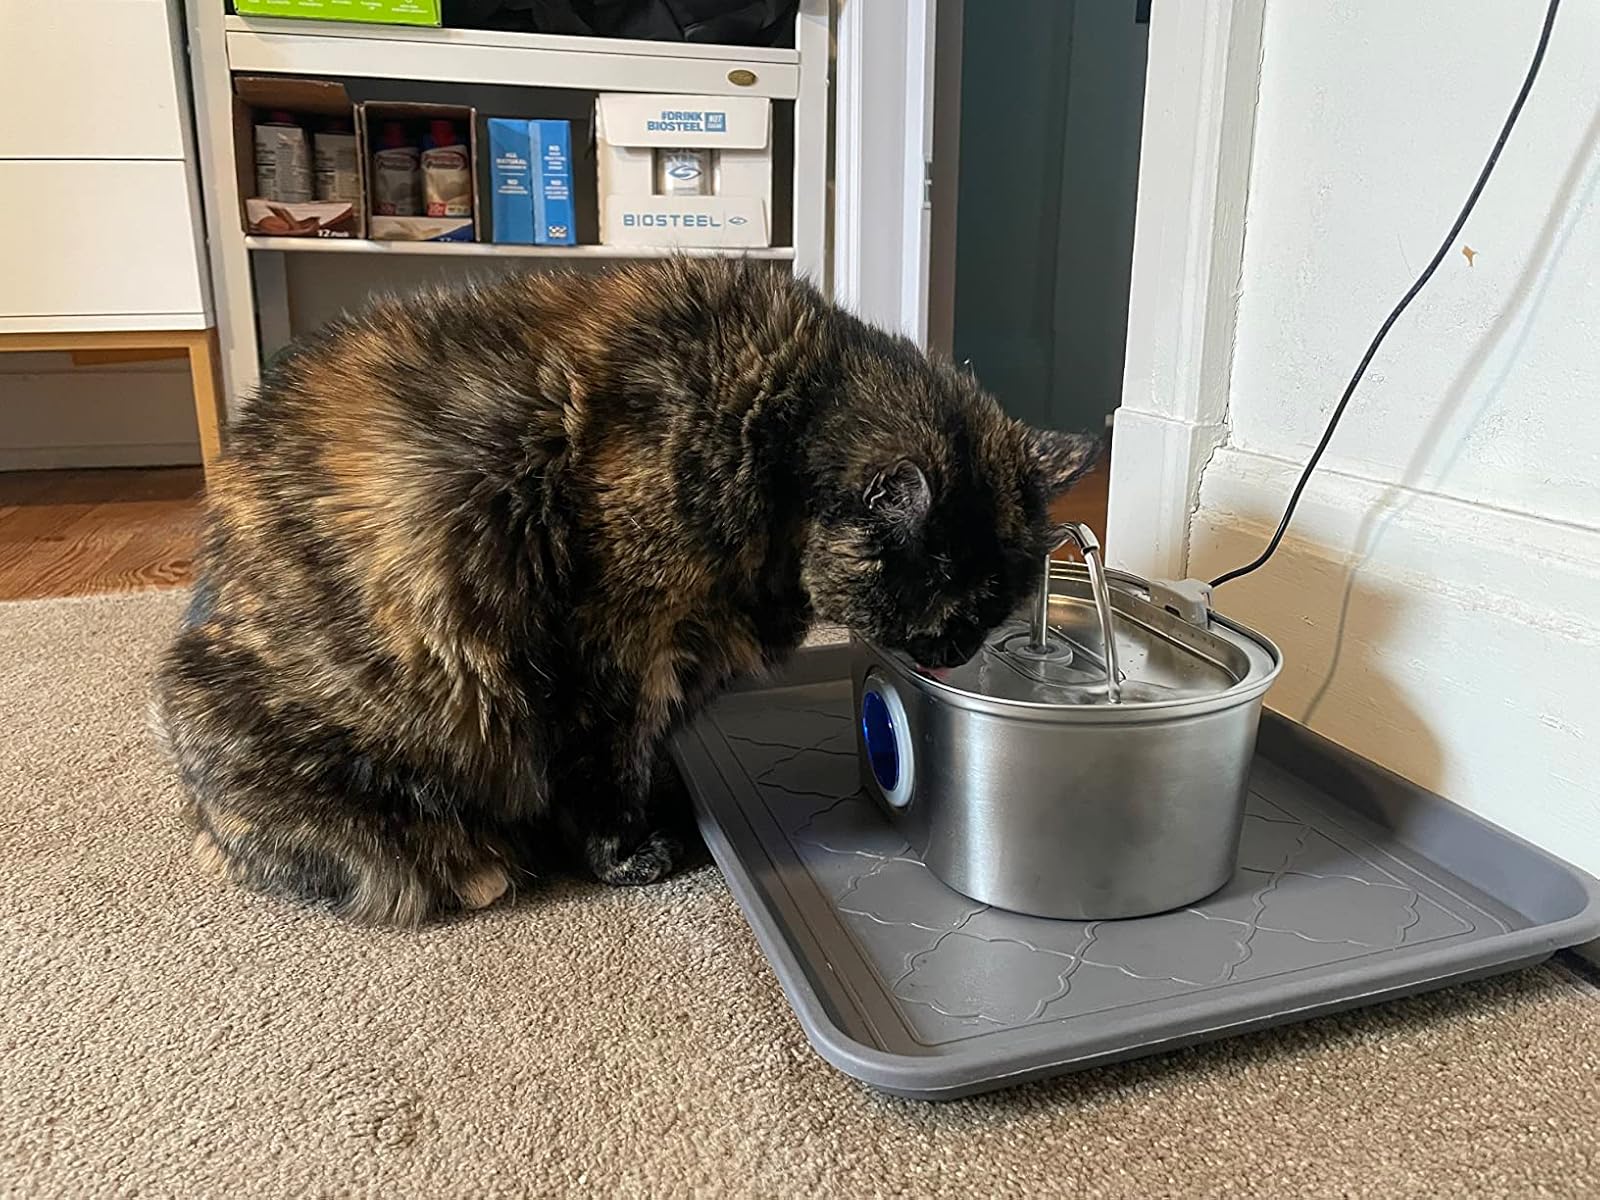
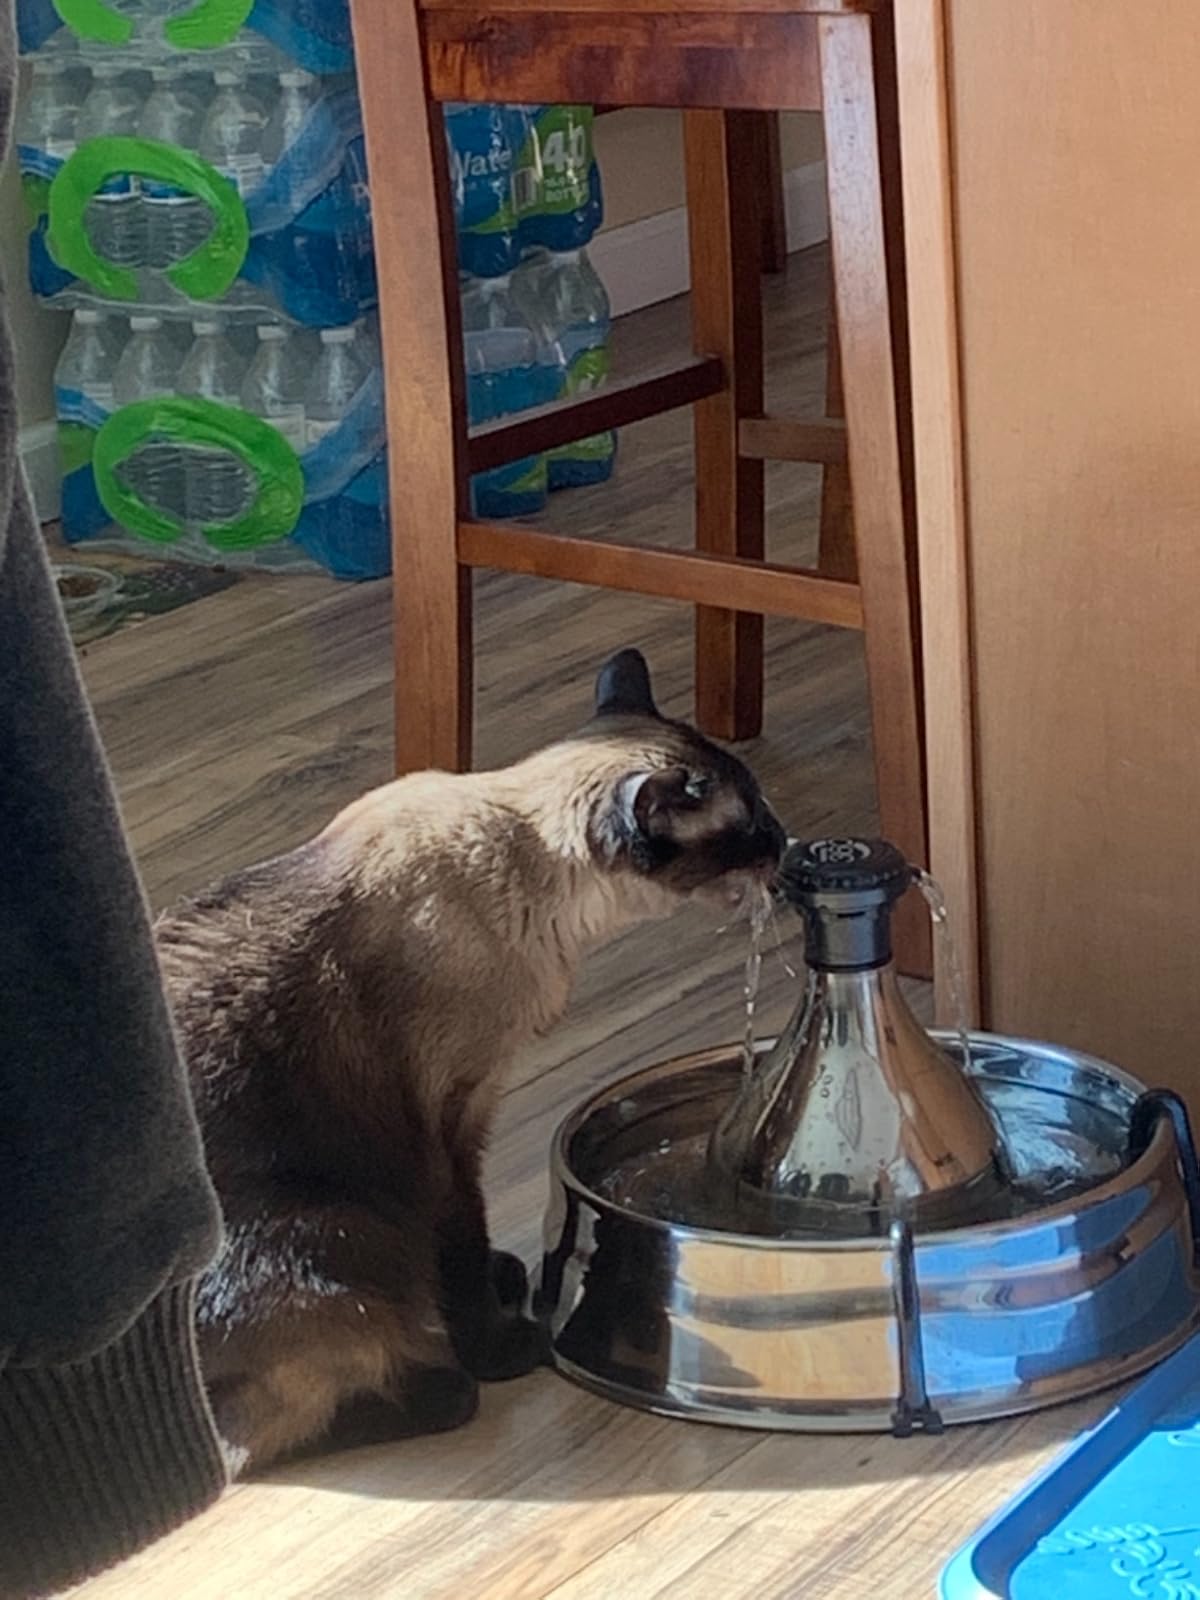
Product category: items_bowl
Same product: no